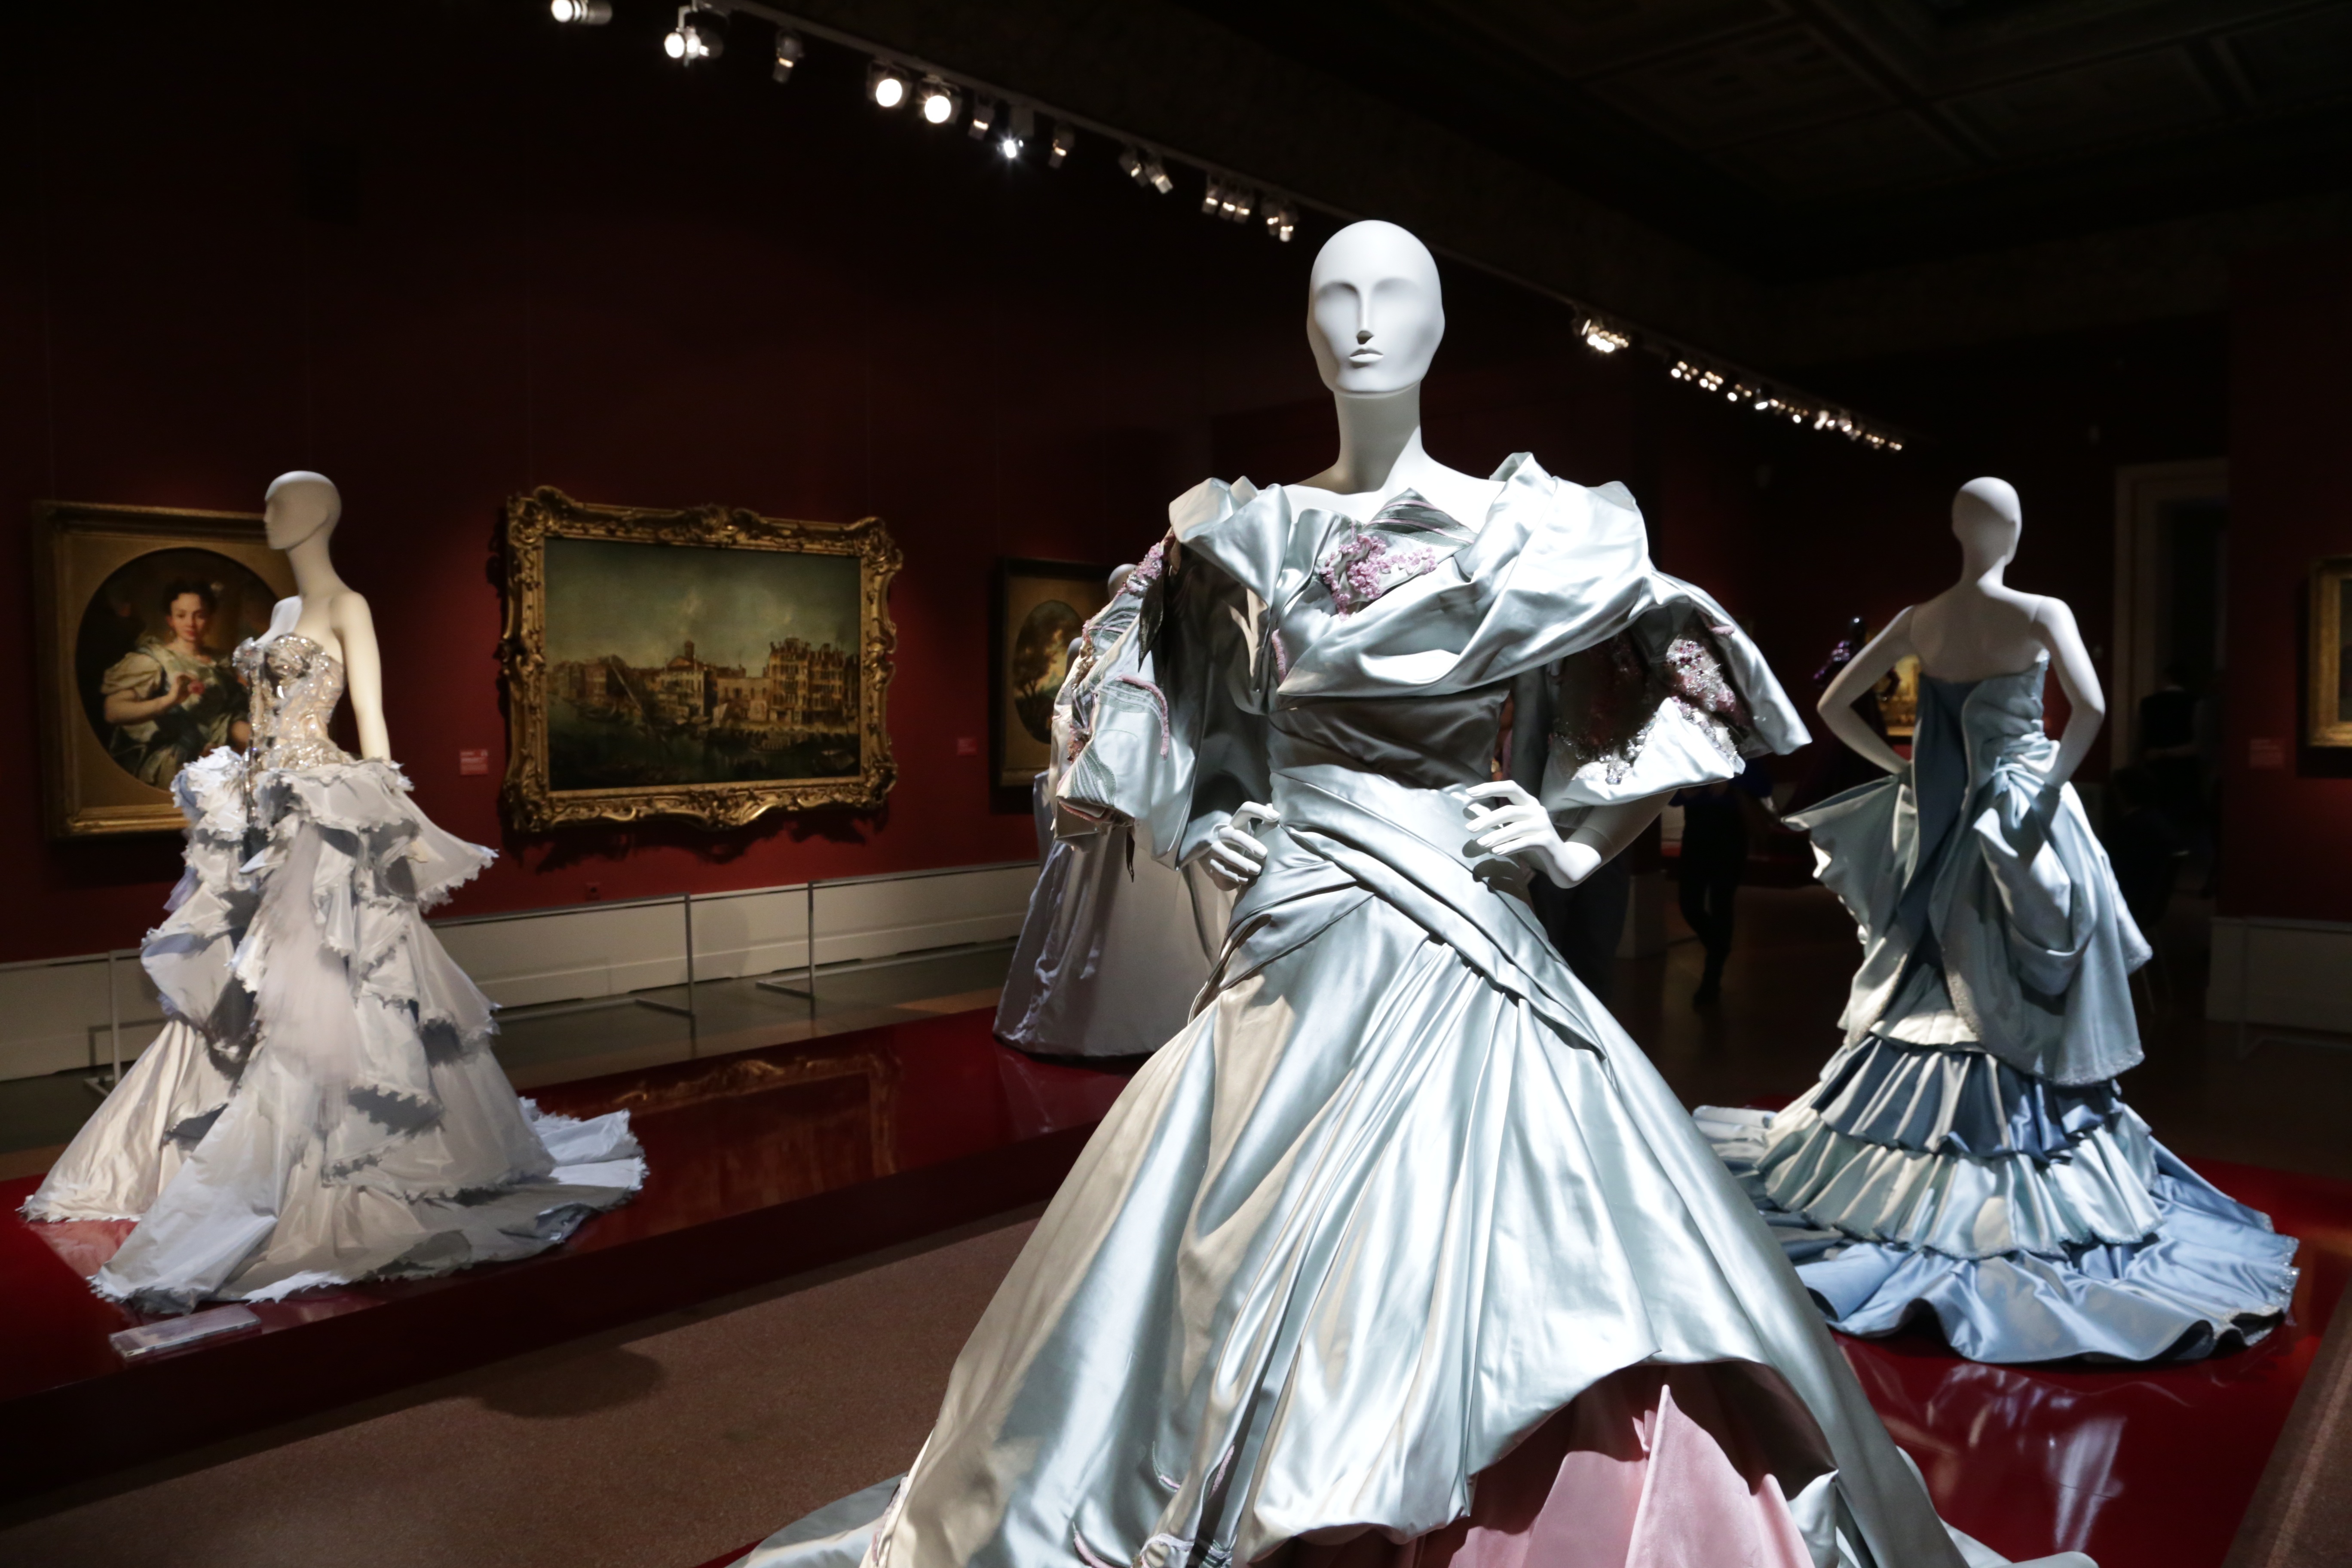
man, people, model, museum, fashion, clothing, performance art, mannequin, theatre, art, drama, dress, luxury, design, picture, beauty, history, exhibition, attire, contemporary art, wealth, musical theatre